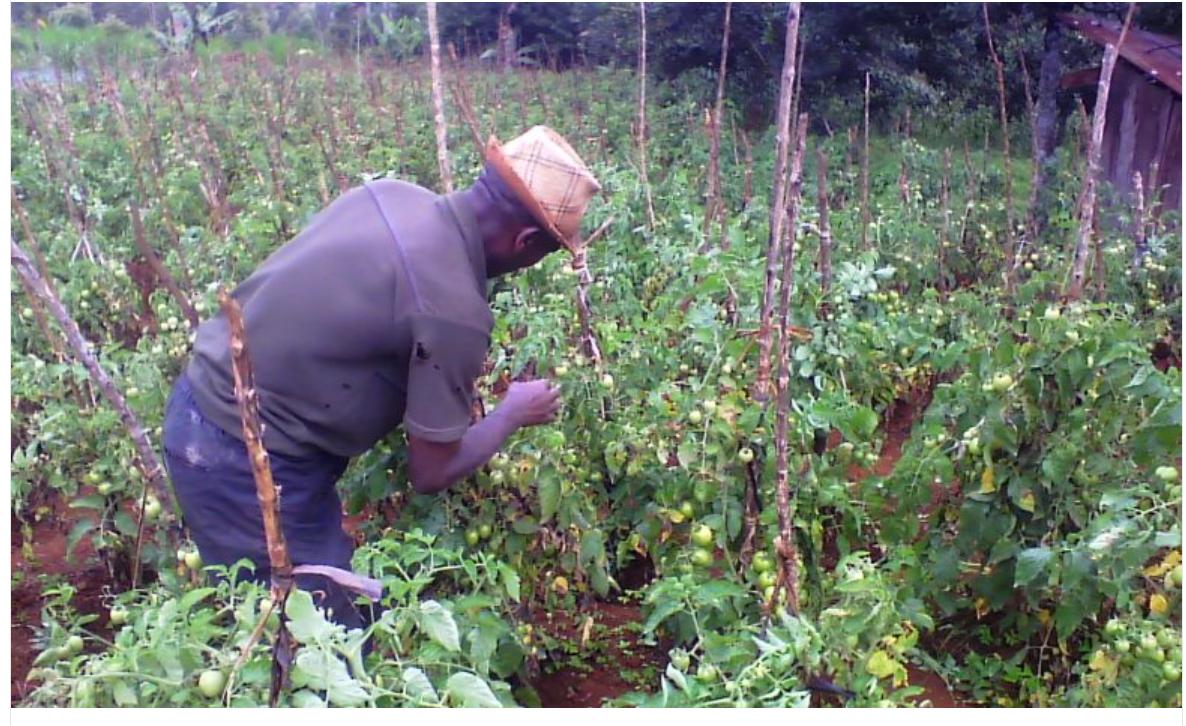
Mkulima mmoja mwanaume wa mazao ya biashara akiwa ndani ya shamba, lililosheheni na kujaa miche mingi ya zao aina ya nyanya zenye rangi ya kijani zikiendelea kukua na kunawiri katika miche yake.